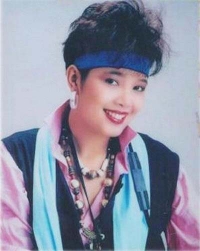
พุ่มพวง ดวงจันทร์

| name = พุ่มพวง ดวงจันทร์ (รำพึง จิตร์หาญ)
| image = พุ่มพวง ดวงจันทร์.jpg
| image_upright = 220px
| caption = พุ่มพวงบนปกอัลบั้ม "อื้อฮื้อหล่อจัง" (2528)
| birth_name = รำพึง จิตร์หาญ
| birth_place = จังหวัดชัยนาท ประเทศไทย
| death_place = จังหวัดพิษณุโลก ประเทศไทย
| death_cause = ลูปัส อีริทีมาโตซัส ทั่วร่าง|โรคเอสแอลอี
| monuments = วัดทับกระดาน​
| occupation = นักร้อง นักแสดง
| years_active = พ.ศ. 2517–2535
| spouse = ไกรสร ลีละเมฆินทร์
| children = ภัควรรธน์ พิสิษวุฒิรัชต์|ภัควรรธน์ ลีละเมฆินทร์
| mother = เล็ก จิตร์หาญ
| father = สำราญ จิตร์หาญ
| module = Infobox musical artist|embed=yes
| background = solo_singer
| genre = ลูกทุ่ง ป็อปร็อก ลูกกรุง
| instrument = ขับร้อง
| label = อโซน่าท็อปไลน์ ไดมอนด์
พุ่มพวง ดวงจันทร์ (4 สิงหาคม พ.ศ. 2504 – 13 มิถุนายน พ.ศ. 2535) เป็นชื่อการแสดงของ รำพึง จิตร์หาญ ชื่อเล่น ผึ้ง เป็นนักร้องเพลงลูกทุ่งชาวไทย ได้รับฉายาว่าเป็น "ราชินีลูกทุ่ง' คนที่ 2 ต่อจาก ผ่องศรี วรนุช"
เธอเกิดที่จังหวัดชัยนาท (ตอน1) "ผึ้ง-รำพึง" ลูกผู้เสียสละให้ครอบครัว siamdara.comต่อมาเติบโตที่ จังหวัดสุพรรณบุรี ครอบครัวเป็นชาวไร่ฐานะยากจน เมื่ออายุได้ 15 ปี บิดาฝากให้เป็นบุตรบุญธรรมของไวพจน์ เพชรสุพรรณ ซึ่งแต่งเพลงและอัดแผ่นเสียงชุดแรกชื่อ "แก้วรอพี่" ก่อนจะมีชื่อเสียงทั้งในวงการร้องเพลงและแสดงต่อมา
== ประวัติ ==
===วัยเด็ก ===
รำพึง จิตร์หาญ เกิดเมื่อวันที่ 4 สิงหาคม พ.ศ. 2504 ย้อน 30 ความทรงจำ "พุ่มพวง ดวงจันทร์" 30 ปีผ่านไป คนไทยไม่เคยลืมเธอ คมชัดลึกออนไลน์ ณ บ้านหนองนกเขา ตำบลไพรนกยูง อำเภอหันคา จังหวัดชัยนาท ต่อมาเติบโตที่ บ้านดอนตำลึง ตำบลบ่อสุพรรณ อำเภอสองพี่น้อง จังหวัดสุพรรณบุรี เป็นบุตรีของสำราญ และจรัญ (เล็ก) จิตร์หาญ ครอบครัวมีอาชีพรับจ้างทำไร่อ้อย เกิดในครอบครัวที่ยากจน เป็นลูกคนที่ 5 ของบ้านในจำนวน 12 คน ย้อนรำลึกถึงราชินีเพลงไทยลูกทุ่ง พุ่มพวง ดวงจันทร์ thaifilm.com
สถานภาพครอบครัวเธอจัดอยู่ในขั้นที่ยากจนมาก เธอเรียนที่โรงเรียนบ้านดอนตำลึง แต่ด้วยความที่เธอมีน้องอีก 6 คน ประกอบกับค่านิยมของแม่นั้นเห็นว่าผู้หญิงไม่จำเป็นต้องเรียนมาก เธอจึงไม่จบแม้แต่ชั้น ป.2 ในวัยเด็กช่วยครอบครัวหาของขาย เก็บผัก หาดอกไม้ป่า หาบไปขายตามโรงงาน
=== เส้นทางนักร้อง ===
เธอเริ่มหัดร้องเพลงและเข้าประกวดตามงานต่าง ๆ ตั้งแต่อายุ 8 ปี โดยใช้ชื่อว่า "น้ำผึ้ง ณ ไร่อ้อย" ราชินีลูกทุ่ง พุ่มพวง ดวงจันทร์ gotoknow.org ไม่ใช่แค่ราชินีลูกทุ่ง แต่เธอยังเป็นยอดอัจฉริยะแห่งวงการ ย้อนชม ความสามารถสุดอัศจรรย์ของ "แม่ผึ้ง" โชว์เสต็ปร้อง เต้น แบบที่ไม่เคยมีมาก่อน!!
ในปี พ.ศ. 2519 ครูเพลงลูกทุ่ง มนต์ เมืองเหนือ รับเธอเป็นลูกศิษย์ และเปลี่ยนชื่อจากน้ำผึ้ง เมืองสุพรรณเป็น "พุ่มพวง ดวงจันทร์" จากการตั้งชื่อโดย มนต์ เมืองเหนือ และได้บันทึกเสียงจากการแต่งของก้อง กาจกำแหง ร้องแก้	ขวัญชัย เพชรร้อยเอ็ด​เพลงนั้นคือ "รักไม่อันตราย" และตั้งวงดนตรีเป็นของตนเอง โดยการสนับสนุนของคารม คมคาย นักจัดรายการวิทยุ มนต์ เมืองเหนือแต่ไม่ประสบความสำเร็จก็มาสังกัดบริษัทเสกสรรเทป-แผ่นเสียงผลงานของพุ่มพวง ดวงจันทร์เริ่มประสบความสำเร็จในเวลาต่อมาหลังจากได้รับการสนับสนุนจากประจวบ จำปาทองและปรีชา อัศวฤกษ์นันท์ให้ตั้งวงร่วมกับเสรี รุ่งสว่าง ในชื่อวง เสรี-พุ่มพวง จากจุดนี้ก็ได้รับความสำเร็จขึ้น
พุ่มพวง ดวงจันทร์ เข้ามาอยู่สังกัดอโซน่า โปรโมชั่น ในปี พ.ศ. 2525 ผลงานในระหว่างปี 2525-2529 ของเธอมีมากมายเช่น จะให้รอ พ.ศ.ไหน (มิ.ย. 2525) ดวงตาดวงใจ (2525) สาวนาสั่งแฟน (2526) นัดพบหน้าอำเภอ (2526) ทิ้งนาลืมทุ่ง (2527) คนดังลืมหลังควาย (2528) อื้อฮื้อ ! หล่อจัง (2528) ห่างหน่อย – ถอยนิด (2529) ชั่วเจ็ดที-ดีเจ็ดหน (2529) และเรื่องของสัตว์โลก (2529) ซึ่งสองชุดหลังเป็นชุดที่ออกหลังที่พุ่มพวงออกจากค่ายอโซน่า โปรโมชั่นแล้ว โดยส่วนมากผลงานของพุ่มพวงในช่วงเวลาดังกล่าวมักประพันธ์โดยลพ บุรีรัตน์ สิ้นบรมครูเพลง ลพ บุรีรัตน์ วัย 78 ปี ผู้ทำให้ ‘พุ่มพวง’ โด่งดังสุดขีด
ต่อมาย้ายมาอยู่กับพีดี โปรโมชั่น และ ซีบีเอส เร็คคอร์ด (ประเทศไทย) และอาจารย์ไพจิตร ศุภวารีได้เปลี่ยนภาพลักษณ์พุ่มพวงให้เข้ากระแสนิยมของเพลงสตริงในยุคนั้น มีผลงานอัลบั้มเช่น ตั๊กแตนผูกโบว์ และ ทีเด็ดพุ่มพวง แต่ก็ไม่ได้รับการยอมรับของนักฟังเพลงลูกทุ่ง จึงได้ย้ายไปทำงานร่วมกับมิวสิคไลน์ มีผลงานอัลบั้มที่ได้รับความนิยมมากมายเช่น กล่อม, อันตราย, พุ่มพวง 31 (หนูไม่รู้), พุ่มพวง 31 ภาค 2 (หนูไม่เอา), พุ่มพวง 32 (พี่ไปดู หนูไปด้วย) ต่อมาได้ย้ายไปทำงานร่วมกับท็อปไลน์ มีผลงานอัลบั้มเช่น พุ่มพวง 32 ภาค 2, ขอให้รวย และนำผลงานเก่ามาขับร้องใหม่เช่น พุ่มพวงหลาย พ.ศ. (ตลับทอง และตลับเพชร), น้ำผึ้งเดือนห้า, ซูเปอร์ลูกทุ่งท็อปฮิต 1 - 6 จากนั้นเธอเริ่มรับจ้างทำงานให้กับอาร์เอส โปรโมชั่น เมโทรเทปและแผ่นเสียง และแฟนตาซี ไฮคลาส สำหรับผลงานกับค่ายอาร์เอส เช่น ลูกทุ่งท็อปฮิตมาตรฐาน เป็นผลงานอัลบั้มที่เธอนำเพลงดังของศิลปินลูกทุ่งดังในอดีตมาร้องใหม่ นอกจากนี้ยังมีค่ายเมโทรฯ ที่ได้ลิขสิทธิ์งานเพลงชุด "ส่วนเกิน" อีก 1 ชุด 17 ปีแห่งความหลัง "พุ่มพวง ดวงจันทร์"(2):พิสูจน์รักไกรสร ASTVผู้จัดการออนไลน์ 17 มิถุนายน 2552 13:25 น.
พุ่มพวงเข้าสู่วงการภาพยนตร์ในปี พ.ศ. 2526 และแสดงหนังเรื่องแรก "สงครามเพลง" สร้างโดยฉลอง ภักดีวิจิตร และอีกหลายเรื่อง ในช่วงที่แสดงภาพยนตร์เรื่อง "มนต์รักนักเพลง" ได้พบกับ (ไกรสร แสงอนันต์) ผลงานการแสดงของเธอในฐานะนางเอก อย่างเช่น "สงครามเพลง", "รอยไม้เรียว", "ผ่าโลกบันเทิง", "นักร้อง นักเลง", "นางสาวกะทิสด", "มนต์รักนักเพลง", "ลูกสาวคนใหม่", "อีแต๋น ไอเลิฟยู", "หลงเสียงนาง", "จงอางผงาด", "ขอโทษทีที่รัก", "คุณนาย ป.4", "อาจารย์เด๋อเจอพุ่มพวง", "สาวนาสั่งแฟน", "เสน่ห์นักร้อง", "นางสาวยี่ส่าย" (ภาพยนตร์โทรทัศน์) เป็นต้น
ต่อมาเมื่อวันที่ 12 กันยายน พ.ศ. 2532 พุ่มพวง ดวงจันทร์ ได้รับรางวัลพระราชทานจากสมเด็จพระกนิษฐาธิราชเจ้า กรมสมเด็จพระเทพรัตนราชสุดาฯ สยามบรมราชกุมารี​อีกครั้ง ในสาขารางวัลขับร้องเพลงดีเด่น กับเพลง "สยามเมืองยิ้ม" ประพันธ์โดยครูลพ บุรีรัตน์ ในงานกึ่งศตวรรษเพลงลูกทุ่ง ภาค 2
พุ่มพวง ดวงจันทร์ เป็นนักร้องที่เดินสายทั้งในไทยและต่างประเทศ เช่น จีน, อเมริกา, สหราชอาณาจักร และฝรั่งเศส เธอเป็นนักร้องไทยที่ได้รับความนิยมเป็นอย่างมาก มีงานเดินสายข้ามปี ถือว่าพุ่มพวงเป็นนักร้องที่มีชื่อเสียงโด่งดัง และได้รับความนิยมจากแฟนเพลงทั้งในไทยและต่างประเทศ
== ชีวิตส่วนตัว ==
วันที่ 9 มกราคม พ.ศ. 2526 พุ่มพวงจดทะเบียนสมรสกับนายไกรสร ลีละเมฆินทร์ อดีตพระเอกภาพยนตร์ ที่ใช้ชื่อในวงการว่า ไกรสร แสงอนันต์ ต่อมาพุ่มพวงฝึกหัดเขียนหนังสือจนสามารถเขียนชื่อตัวเองได้ เพื่อประโยชน์ทางนิติกรรมต่าง ๆ ในปี พ.ศ. 2530 มีบุตรชายชื่อ สรภพ ลีละเมฆินทร์ (ต่อมาเปลี่ยนชื่อเป็น ภัควรรธน์ พิสิษวุฒิรัชต์ และภัควรรธน์ พิสิษวุฒิรัชต์|ภัควรรธน์ ลีละเมฆินทร์ ตามลำดับ) หรือชื่อในวงการว่า "เพชร" และ "บ่อยบ๊อย" ลีละเมฆินทร์ ซึ่งก็เป็นนักร้องลูกทุ่งและนักจัดรายการวิทยุในปัจจุบัน นอกจากนี้ยังมี จันทร์จวง ดวงจันทร์, ดวงใจ ดวงจันทร์ และสลักจิต ดวงจันทร์ น้องสาวพุ่มพวงก็เป็นนักร้องเพลงลูกทุ่งเช่นกัน
== การเสียชีวิต ==
เธอห่างหายไปหลังปลายปี พ.ศ. 2534 เนื่องจากเธอป่วยด้วยลูปัส อีริทีมาโตซัส ทั่วร่าง|โรคเอสแอลอี โดยเธอพำนักรักษาอยู่ที่โรงพยาบาลศิริราช และที่จันทบุรี ในช่วงวาระสุดท้ายเธอย้ายมาพำนักอยู่ที่บ้านพักของน้องสาว (สลักจิต ดวงจันทร์) ที่พุทธมณฑลสาย 2 เนื่องจากเกิดเหตุการณ์พฤษภาทมิฬ ในวันที่ 13 มิถุนายน พ.ศ. 2535 เธอได้ตัดสินใจเดินทางไปเชียงใหม่เพื่อไปเยี่ยมบุตรชาย รวมทั้งระหว่างทางเธอตัดสินใจอยากไปกราบพระพุทธชินราช ทั้งที่อาการของเธอทรุดลงตามลำดับ ทุกคนในครอบครัวต่างทำใจไว้ว่าเธอคงจะไม่รอดแล้ว และระหว่างทางก่อนถึงตัวเมืองพิษณุโลก ในช่วงเวลา 12:55 น. พุ่มพวงเกิดอาการกำเริบหมดสติ ญาติจึงนำตัวส่งโรงพยาบาลพุทธชินราช พิษณุโลก|โรงพยาบาลพุทธชินราช จังหวัดพิษณุโลก และเสียชีวิตในคืนวันที่ 13 มิถุนายน พ.ศ. 2535 เวลา 20:55 น. สิริอายุเพียง 30 ปี ปรากฏการณ์การจากไปของราชินีลูกทุ่ง พุ่มพวง ดวงจันทร์ สะท้อนภาพการเผยแพร่ข่าวสาร ในยุคสื่อไร้ Social Media และการทำงานของสื่อมวลชน พิธีรดน้ำศพของเธอถูกจัดขึ้นที่วัดมกุฏกษัตริยารามราชวรวิหาร|วัดมกุฏกษัตริยารามเมื่อเย็นวันที่ 14 มิถุนายน พ.ศ. 2535 และพิธีพระราชทานเพลิงศพเมื่อวันที่ 25 กรกฎาคม พ.ศ. 2535 ณ วัดทับกระดาน อำเภอสองพี่น้อง จังหวัดสุพรรณบุรี ซึ่งสมเด็จพระกนิษฐาธิราชเจ้า กรมสมเด็จพระเทพรัตนราชสุดาฯ สยามบรมราชกุมารี ได้เสด็จพระราชดำเนินไปในการพระราชทานเพลิงศพครั้งนี้
== กรณีข้อพิพาทหลังเสียชีวิต ==
ไกรสรและญาติของพุ่มพวงเกิดความขัดแย้งกันอย่างหนัก มีการกล่าวหากันไปมาทั้งสองฝ่าย มีข้อมูลระบุว่า ไกรสรกลับไปคืนดีกับอดีตภรรยา ส่วนอีกฝ่ายหาว่าเรื่องทั้งหมดเกิดขึ้นเพราะทางฝ่ายญาติพุ่มพวงต้องการได้ส่วนแบ่งมรดกตกทอดทั้งหมด 80 ล้านบาท ต่อมานางเล็กยื่นขอเป็นผู้จัดการมรดกทั้งหมด แต่ต่อมาไกรสรยื่นคำร้องต่อศาลคัดค้าน และต่อมานายสำราญ (พ่อของพุ่มพวงซึ่งหย่าจากนางเล็กแล้ว) คัดค้านอดีตภรรยาเนื่องจาก นางเล็ก อ่านเขียนไม่ออก แต่ต่อมาถอนคำร้อง และศาลได้สั่งให้ไกรสรและนางเล็กเป็นผู้จัดการมรดกร่วมกัน โดยทรัพย์สมบัติแบ่งออกเป็น 2 ส่วนเท่ากัน ส่วนแรกเป็นของไกรสร อีกส่วนเป็นกองกลาง ซึ่งมีเจ้าของ 4 คนคือ นายสำราญ นางเล็ก ไกรสร และลูกชาย สันติภาพ ทุกคนจะได้รับเท่ากันในส่วนนี้ แต่หากพบว่าสมบัติใดพบหลังการแบ่งแล้ว จะยกให้สันติภาพเพียงผู้เดียว
== ผลงาน ==
=== ผลงานเพลง ===
=== ผลงานแสดงภาพยนตร์ ===
* พ.ศ. 2526 สงครามเพลง
* พ.ศ. 2526 เสน่ห์นักร้อง
* พ.ศ. 2527 ผ่าโลกบันเทิง
* พ.ศ. 2527 นักร้องนักเลง
* พ.ศ. 2527 มนต์รักนักเพลง
* พ.ศ. 2527 คุณนาย ป.4
* พ.ศ. 2527 ชี
* พ.ศ. 2527 รอยไม้เรียว
* พ.ศ. 2527 นางสาวกะทิสด
* พ.ศ. 2527 สาวนาสั่งแฟน
* พ.ศ. 2527 อาจารย์เด๋อเจอพุ่มพวง
* พ.ศ. 2527 อีแต๋น ไอเลิฟยู
* พ.ศ. 2527 ขอโทษที ที่รัก
* พ.ศ. 2527 จงอางผงาด
* พ.ศ. 2527 ที่รักจ๋า
* พ.ศ. 2528 ที่รัก เธออยู่ไหน
* พ.ศ. 2529 มือปืนคนใหม่
* พ.ศ. 2530 เชลยรัก
* พ.ศ. 2530 เพลงรักเพลงปืน
* พ.ศ. 2531 เพชรพยัคฆราช
=== ผลงานแสดงละครโทรทัศน์ ===
* พ.ศ. 2532 นางสาวยี่ส่าย ช่อง 3
== อนุสรณ์ ==
=== อัลบั้มเพลง ===
เดือนมิถุนายน 2535 หลังจากที่พุ่มพวงเสียชีวิต ค่ายท็อปไลน์และค่ายอโซน่า ก็นำเอาเพลงชุดต่างๆ ของพุ่มพวงออกวางจำหน่ายอีกครั้ง ท็อปไลน์ได้มีการทำปกขึ้นมาใหม่อีก คือ คิดถึงพุ่มพวง, ส้มตำ, คอนเสิร์ต โลกดนตรี โดยชุด ส้มตำ จัดสร้างขึ้นโดยคณะกรรมการจัดงานพระราชทาน เพลิงศพฯ มีคำบรรยายเกียรติประวัติพุ่มพวง และเพลงอย่าง ส้มตำ, กล่อม, ฉลองวันเศร้า, รักคุด, แล้วจะทนเพื่ออะไร, ของขวัญที่ฉันคืนเธอ, หัวใจทศกัณฐ์, เขานอนบ้านใน, หนูไม่รู้, แฟนพุ่มพวง เป็นต้น
ผลงานอัลบั้มเพลงที่วางจำหน่ายเพื่อระลึกถึงพุ่มพวงเช่น คิดถึงพุ่มพวงและโลกของผึ้ง และยังมีเทปที่ทำเพื่อระลึกถึงการเสียชีวิตอย่างเช่น แหล่ประวัติพุ่มพวง ดวงจันทร์ โดยไวพจน์ เพชรสุพรรณ หนึ่งในดวงใจผลงานของยุ้ย โดยยุ้ย ญาติเยอะ (จริยา ปรีดากูล) เหลือแต่ดวงจันทร์ ที่ครูลพ บุรีรัตน์แต่งให้พุ่มพวง
งานเพลงของศิลปินที่นำเพลงของพุ่มพวงมาขับร้องใหม่โดยเฉพาะนักร้องปัจจุบัน มีความแตกต่างกันด้วยจังหวะและระยะเวลาที่ต่างกันไป แกรมมีโกลด์นำผลงานของพุ่มพวงโดยเฉพาะทีประพันธ์โดยลพ บุรีรัตน์ ออกมาอยู่เรื่อยๆ มียอดขายประสบความสำเร็จอย่างดี มีผลงานออกมาอย่าง พุ่มพวง ในดวงใจ ชุดที่ 1 – 4 โดย ใหม่ เจริญปุระ , อัลบั้ม เพชร สรภพ - เพลงของแม่ ชุดที่ 1 (ชุดเดียว) กับเพลงเปิดตัว "โลกของ ผึ้ง" โดยดัดแปลงเนื้อร้องบางส่วนให้เหมาะสมกับการถ่ายทอดบทเพลง เพชร สรภพ ลูกชายของพุ่มพวง ดวงจันทร์ กับอัลบั้มชุด "เพลงของแม่" ร้องเพลงให้แม่ฟัง gotoknow.org อัลบั้ม ดวงจันทร์ ... กลางดวงใจ พุ่มพวง ดวงจันทร์ โดยมีศิลปินนักร้องลูกทุ่งสาวนำเพลงมาทำใหม่ ได้แก่ สุนารี ราชสีมา (เขานอนบ้านใน, นอนฟังเครื่องไฟ, ฉันเปล่านา เขามาเอง), คัฑลียา มารศรี (สาวนาสั่งแฟน, อายแสงนีออน, หัวใจทศกัณฐ์), ฝน ธนสุนทร (สุดแค้นแสนรัก, คิดถึงบ้างเน้อ, ขอให้โสดทีเถอะ), แมงปอ ชลธิชา (รักคุด, เงินน่ะมีไหม, อื้อฮือหล่อจัง) , หลิว อาจารียา (กระแซะเข้ามาซิ, หนูไม่รู้, ผู้ชายในฝัน), เอิร์น เดอะสตาร์ (พี่ไปดู หนูไปด้วย, นัดพบหน้าอำเภอ, โลกของผึ้ง, ห่างหน่อยถอยนิด, นึกว่าแน่แค่ไหน, หนูไม่เอา), ต่าย อรทัย (แก้วรอพี่, นักร้องบ้านนอก, คืนนี้เมื่อปีกลาย) และตั๊กแตน ชลดา (ดาวเรืองดาวโรย, ตั๊กแตนผูกโบว์, อนิจจาทิงเจอร์, สยามเมืองยิ้ม, จูบแล้วลา, รู้แล้ว รู้แล้ว) แพรวา พัชรี|แพรวา​ พัชรี (อีกหน่อยก็ลืม​, เพลงรักบ้านทุ่ง,หนูล้อเล่น​) รัชนก ศรีโลพันธุ์|รัชนก​ ศรีโลพันธุ์ (อาทิตย์ละวัน, พี่จ.หลายใจ, เอกลักษณ์ไทย) นอกจากนี้ทรูแฟนเทเชีย มีผลงานชุด 7 สาวสะบัดโชว์ ก็มีเพลงของพุ่มพวง ดวงจันทร์ คือ ผู้ชายในฝัน, อื้อฮือหล่อจัง อยู่ในอัลบั้มนี้
=== ภาพยนตร์และละคร ===
ในปี พ.ศ. 2535 มีภาพยนตร์ "รำลึกถึงพุ่มพวง ดวงจันทร์" กับ "บันทึกรักพุ่มพวง" กำกับโดยดอกฟ้า ได้พุ่มพวง แจ่มจันทร์ แสดงเป็นพุ่มพวง ดวงจันทร์ โดยเป็นภาพยนตร์ที่เล่าชีวิตส่วนหนึ่งของชีวิตเธอ บันทึกรักพุ่มพวง thaifilmdb.com ต่อมาในปี พ.ศ. 2541 บริษัท เจเอสแอลจำกัดได้ทำละครโทรทัศน์เรื่อง "ราชินีลูกทุ่งพุ่มพวง ดวงจันทร์" ออกอากาศทางช่อง 7 ดัดแปลงจากชีวิตจริง ของพุ่มพวง ดวงจันทร์นำแสดงโดย รชนีกร พันธุ์มณี วรวุฒิ นิยมทรัพย์ ธีรเดช วงศ์พัวพันธ์ สุดยอดราชินีลูกทุ่ง " พุ่มพวง ดวงจันทร์ " กระทู้ในพันทิป รวมหนัง-ละครชีวิต"พุ่มพวง"กับความจริงบนแผ่นฟิล์ม คมชัดลึกออนไลน์
ในปี พ.ศ. 2554 สหมงคลฟิล์ม ได้สร้างภาพยนตร์เรื่อง "พุ่มพวง (ภาพยนตร์)|พุ่มพวง" สรุปรายได้ภาพยนตร์ทำเงินที่เข้าฉายในบ้านเรา ปี 2554 siamzone.com โดยนำเค้าโครงจากชีวิตจริงของพุ่มพวง ดวงจันทร์และหนังสือเรื่อง "ดวงจันทร์ที่จากไป" ของ บินหลา สันกาลาคีรี กำกับโดย บัณฑิต ทองดี นำแสดงโดย เปาวลี พรพิมล "เปาวลี" ทุ่มสุดตัวฝึกหนัก ทั้งร้อง-เต้น-การแสดง เพื่อรับบท "พุ่มพวง" ภาพยนตร์เรื่องแรกในชีวิต แสดงเป็นพุ่มพวง ดวงจันทร์
=== สื่อสิงพิมพ์ ===
ส่วนสื่อสิงพิมพ์ หนังสือพิมพ์ผู้จัดการรายสัปดาห์ เคยนำเสนอแฟชั่นหน้าคู่กลาง ราวปี 2538 เดือนมิถุนายน กับแนวความคิด “ชีวิตพุ่มพวง ดวงจันทร์” ใช้ “งานรำลึกพุ่มพวง ดวงจันทร์” มาเป็นฉากหลังของแฟชั่น มีนางแบบคือ ยุ้ย ญาติเยอะ ที่มีหน้าตาละม้ายพุ่มพวงและยังถือเป็นเงาเสียงของพุ่มพวงในสมัยประกวดคอนเสิร์ตคอนเทสต์ โดยจำลองชีวิตของพุ่มพวงตั้งแต่การออกจากโรงเรียนเพื่อทำงาน การเป็นสาวไร่อ้อย จนถึงนักร้อง โดยมีการใช้ภาพจริงประกอบ 17 ปีแห่งความหลัง - พุ่มพวง ดวงจันทร์ (จบ):ชั่วเจ็ดทีดีเจ็ดหน ASTVผู้จัดการออนไลน์ 19 มิถุนายน 2552 13:59 น.
=== หุ่นพุ่มพวง ===
สำหรับหุ่นเหมือนพุ่มพวง ดวงจันทร์ ปัจจุบันมีอยู่ 7 หุ่น อยู่ที่วัดทับกระดาน 6 หุ่น ได้แก่ หุ่นที่ 1 ตั้งอยู่บริเวณสระกลางน้ำ แต่งกายชุดสีดำ เป็นหุ่นอภินิหาริย์ที่สร้างขึ้นหลังพระราชทานเพลิงศพ หุ่นที่ 2 อยู่ในตู้กระจก ยุ้ย ญาติเยอะ เป็นผู้สร้างไว้บูชาครูเพลงพุ่มพวง หุ่นที่ 3 สร้างโดยนายณรงค์ รอดเจริญ อดีตบรรณาธิการ เป็นหุ่นแก้บน ทำด้วยขี้ผึ้งแข็ง หุ่นที่ 4 เป็นสีชมพู สร้างขึ้นจากแฟนเพลง ที่เป็นหุ่นปลดนี้ รุ่นนางพญาเสือดาว หุ่นที่ 5 อยู่ในชุดเสวนาธรรม สร้างโดยญาติและกรรมการวัด หุ่นที่ 6 เป็นหุ่นสีทอง สร้างขึ้นโดยใหม่ เจริญปุระ สร้างขึ้นเพื่อบูชาครูเพลง พระเพชรเผยเทปลับ!! หุ่นพุ่มพวงที่วัดทับกระดานนั้น ยังมีชื่อเสียงเรื่องมีผู้นิยมมาขอหวยอย่างมากมาย 17 ปีแห่งความหลัง "พุ่มพวง ดวงจันทร์"(3):เขย่าติ้ว เสี่ยงเซียมซี ASTVผู้จัดการออนไลน์ 18 มิถุนายน 2552 13:31 น. ส่วนหุ่นเหมือนพุ่มพวงตัวที่เจ็ดนั้น เป็นหุ่นชุดเสือดาว สร้างโดยพิพิธภัณฑ์หุ่นขี้ผึ้งมาดามทุซโซต์ เพื่อจัดแสดง ณ มาดามทุซโซต์ กรุงเทพ|พิพิธภัณฑ์สาขากรุงเทพ ชั้น 6 และ 7 สยามดิสคัฟเวอรี่เซ็นเตอร์ โดยพิพิธภัณฑ์มีกำหนดเปิดอย่างเป็นทางการในวันที่ 4 ธันวาคม 2553 หุ่นเหมือนพุ่มพวงตัวนี้เป็นตัวแรกที่ผู้สร้างส่วนใหญ่เป็นชาวต่างประเทศ และเป็นหุ่นตัวแรกที่ไม่ได้ตั้ง ณ วัดทับกระดาน
=== การเชิดชูเกียรติ ===
วันที่ 15 สิงหาคม 2552 กระทรวงวัฒนธรรม โดยคณะกรรมการผู้ทรงคุณวุฒิคัดเลือกปริยศิลปิน และปรมศิลปิน มีมติประกาศยกย่องเชิดชูเกียรติพุ่มพวง ดวงจันทร์เป็น "ปริยศิลปิน" ศิลปินอันเป็นที่รักยิ่งของประชาชน
== รางวัล ==
* รางวัลเสาอากาศทองคำทองคำ เพลง "อกสาวเหนือสะอื้น" (ผลงาน - ธีระพล แสนสุข) (2521)
* รางวัลกึ่งศตวรรษเพลงลูกทุ่งไทย ครั้งที่ 1 เพลง "สาวนาสั่งแฟน" ( ผลงาน - วิเชียร คำเจริญ) (2532)
* รางวัลกึ่งศตวรรษเพลงลูกทุ่งไทย ครั้งที่ 2 เพลง "สยามเมืองยิ้ม" (วิเชียร คำเจริญ) (2534)
* ยกย่องเชิดชูเกียรติ เป็น "ปริยศิลปิน" ศิลปินอันเป็นที่รักยิ่งของประชาชน 15 ส.ค. 2552MCOT HD รายการข่าวดังข้ามเวลา ตอน พุ่มพวง ดวงจันทร์ ออกอากาศเมื่อวันที่ 8 มิถุนายน พ.ศ. 2558 เวลา 22:00 น.
== อ้างอิง ==
หมวดหมู่:นักร้องหญิงชาวไทย
หมวดหมู่:นักร้องป็อปไทย
หมวดหมู่:นักร้องลูกทุ่งหญิงชาวไทย
หมวดหมู่:นักร้องเด็กชาวไทย
หมวดหมู่:นักแสดงภาพยนตร์หญิงชาวไทย
หมวดหมู่:บุคคลจากอำเภอหันคา
หมวดหมู่:เสียชีวิตจากโรคภูมิต้านตนเอง
หมวดหมู่:ผู้ได้รับเครื่องราชอิสริยาภรณ์ ต.ช.
หมวดหมู่:บุคคลในยุครัชกาลที่ 9
หมวดหมู่:ปริยศิลปิน